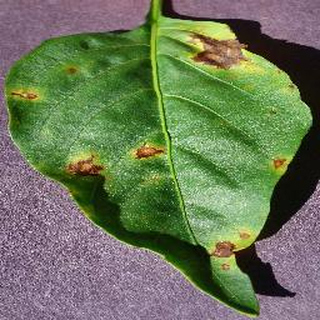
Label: bell_pepper_bacterial_spot